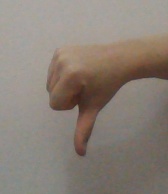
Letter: waw